James Scurry

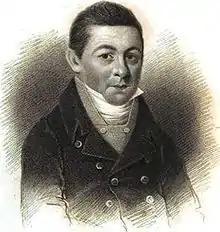
James Scurry

James Scurry (1766–1822) was a British soldier and memoirist. He was held captive by Hyder Ali and Tipu Sultan for 10 years (1780–1790) at Seringapatam. He had been kept as a prisoner, first at Bangalore and then moved to the Seringapatnam fort. After his escape from Tipu's army, in Chitterdroog, he reached an English camp. He prepared a narrative of his captivity in 1794, but it was not published until 1824, after his death.